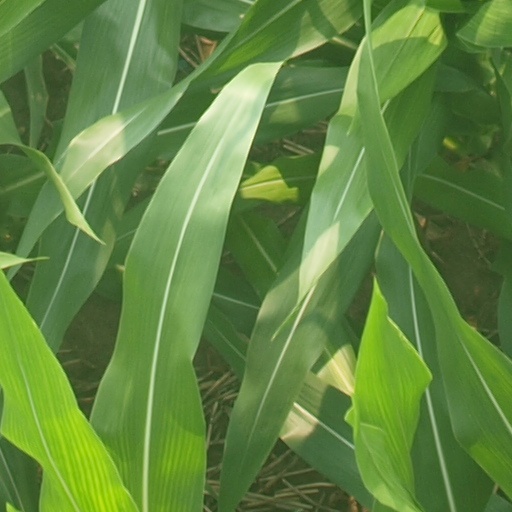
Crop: maize; corn